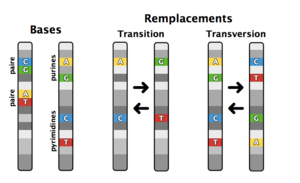
Punktmutation
Eksempel på punktmutation i DNA-sekvens
En punktmutation er en genvariation hvor der sker en baseudskiftning i DNA'et, for eksempel fra sekvensen ATTCCG til AATCCG.